Steve Aoki

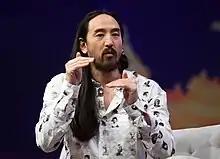
Aoki on stage during day three of Collision conference in 2019

On June 28, 2024, Aoki released his ninth studio album, "Paragon" and in June 2025, he announced his upcoming tenth studio album and sequel to "Hiroquest 2: Double Helix", titled "Hiroquest 3: Paragon", set to release on June 27, 2025.